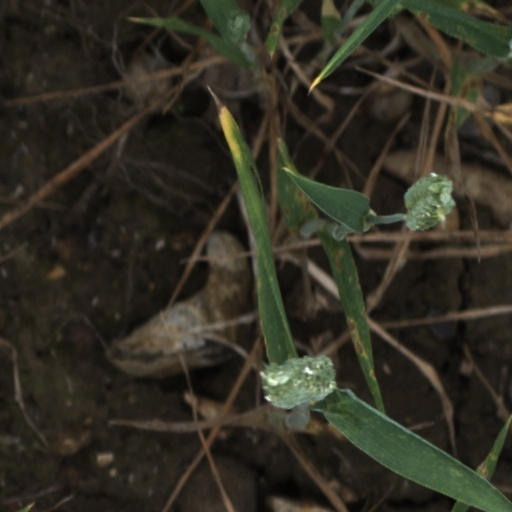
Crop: wheat